Khuda Bakhsh Oriental Library

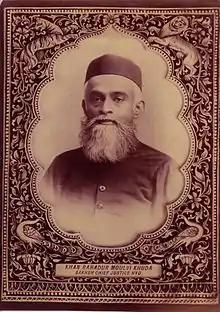
Maulvi Khuda Bakhsh

In 1895, he was appointed Chief Justice of the High Court of Nizam's Kingdom. After staying there for almost 3 years, he returned to Patna again and started practicing. But soon he was suffering from paralysis and he limited his activity to the library only. Due to his illness, he could not complete his activities. Rs.8000 to pay debt and library secretary and Rs. 200 were sanctioned as pension. He could not recover from paralysis and died on 3 August 1908.